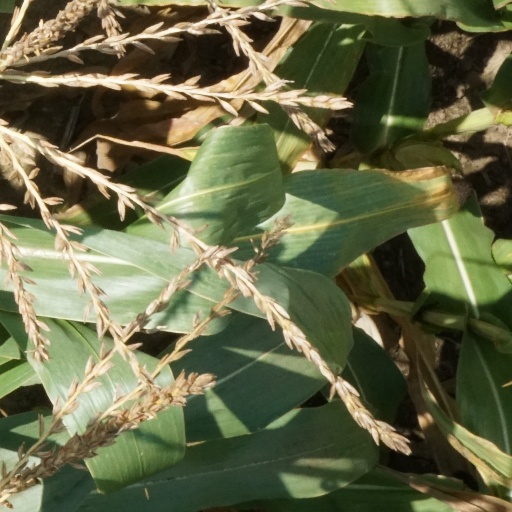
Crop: maize; corn